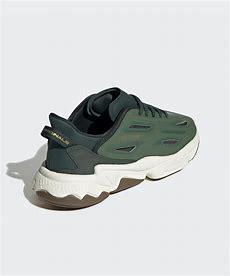
Brand: Adidas
Model: Ozweego Celox